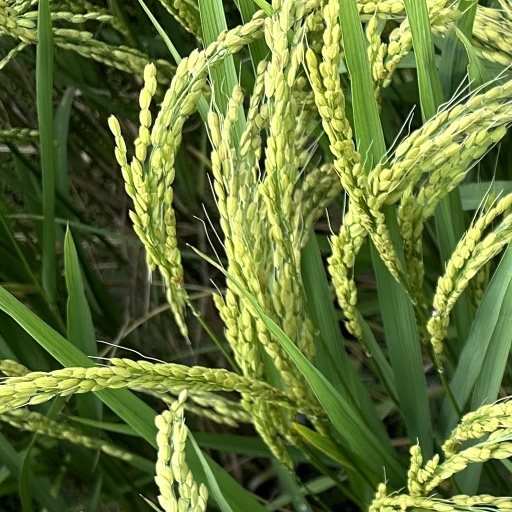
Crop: rice